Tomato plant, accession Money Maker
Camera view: bottom (45 deg); turntable rotation: 270 degrees
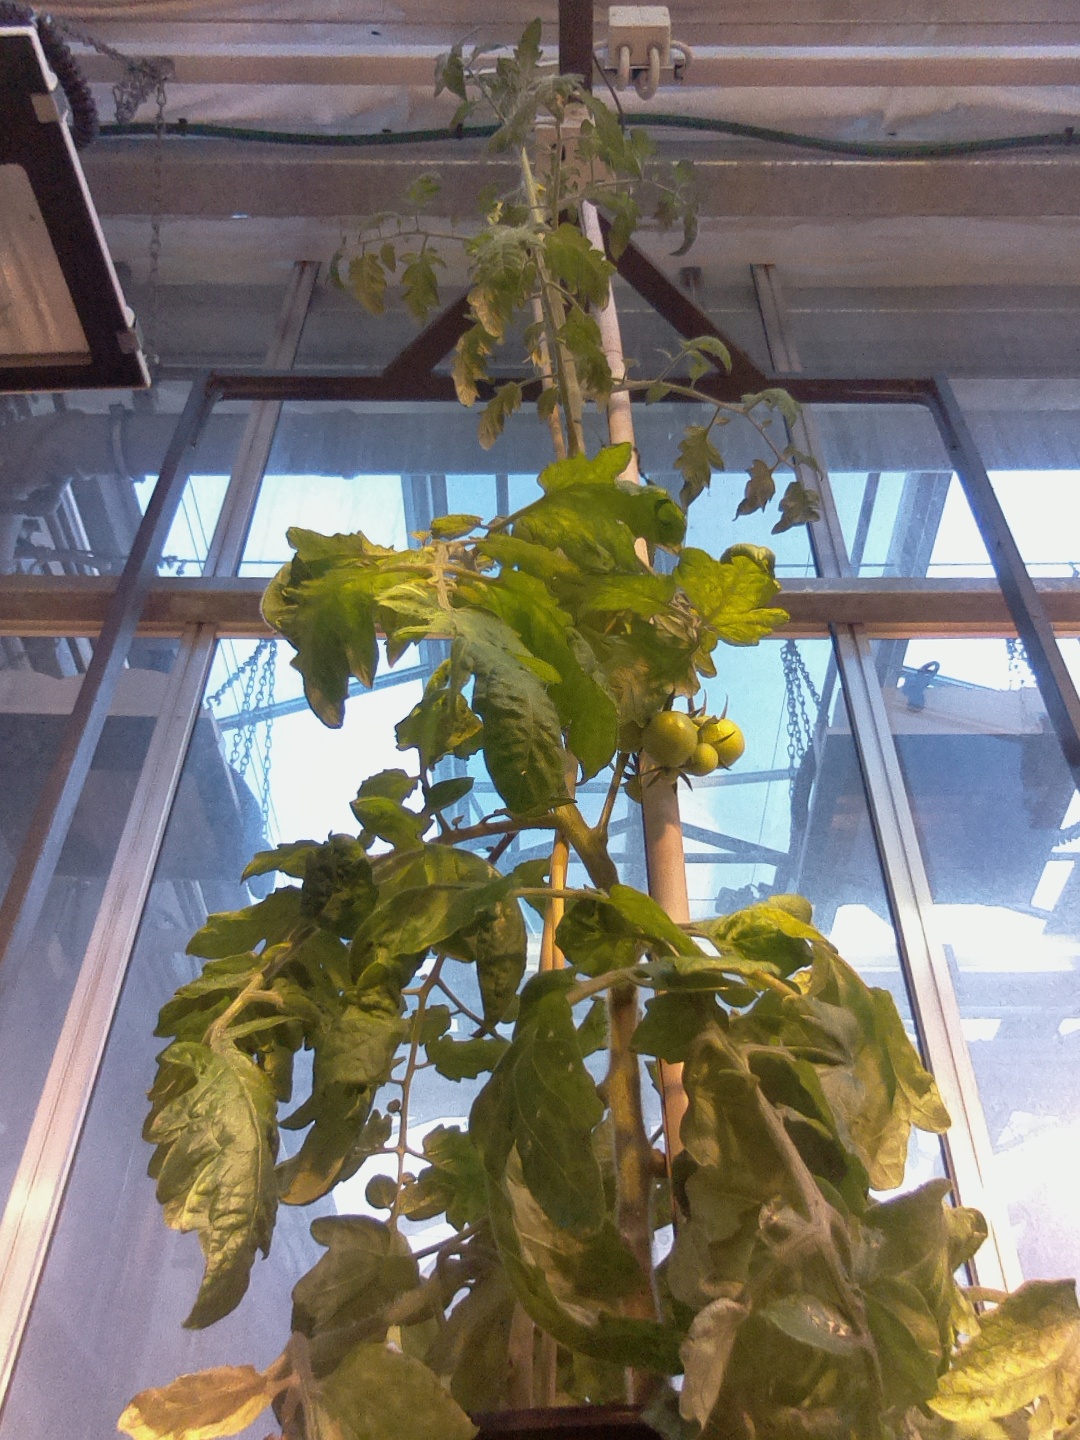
BBCH growth stage 72: 20%-30% of final fruit size